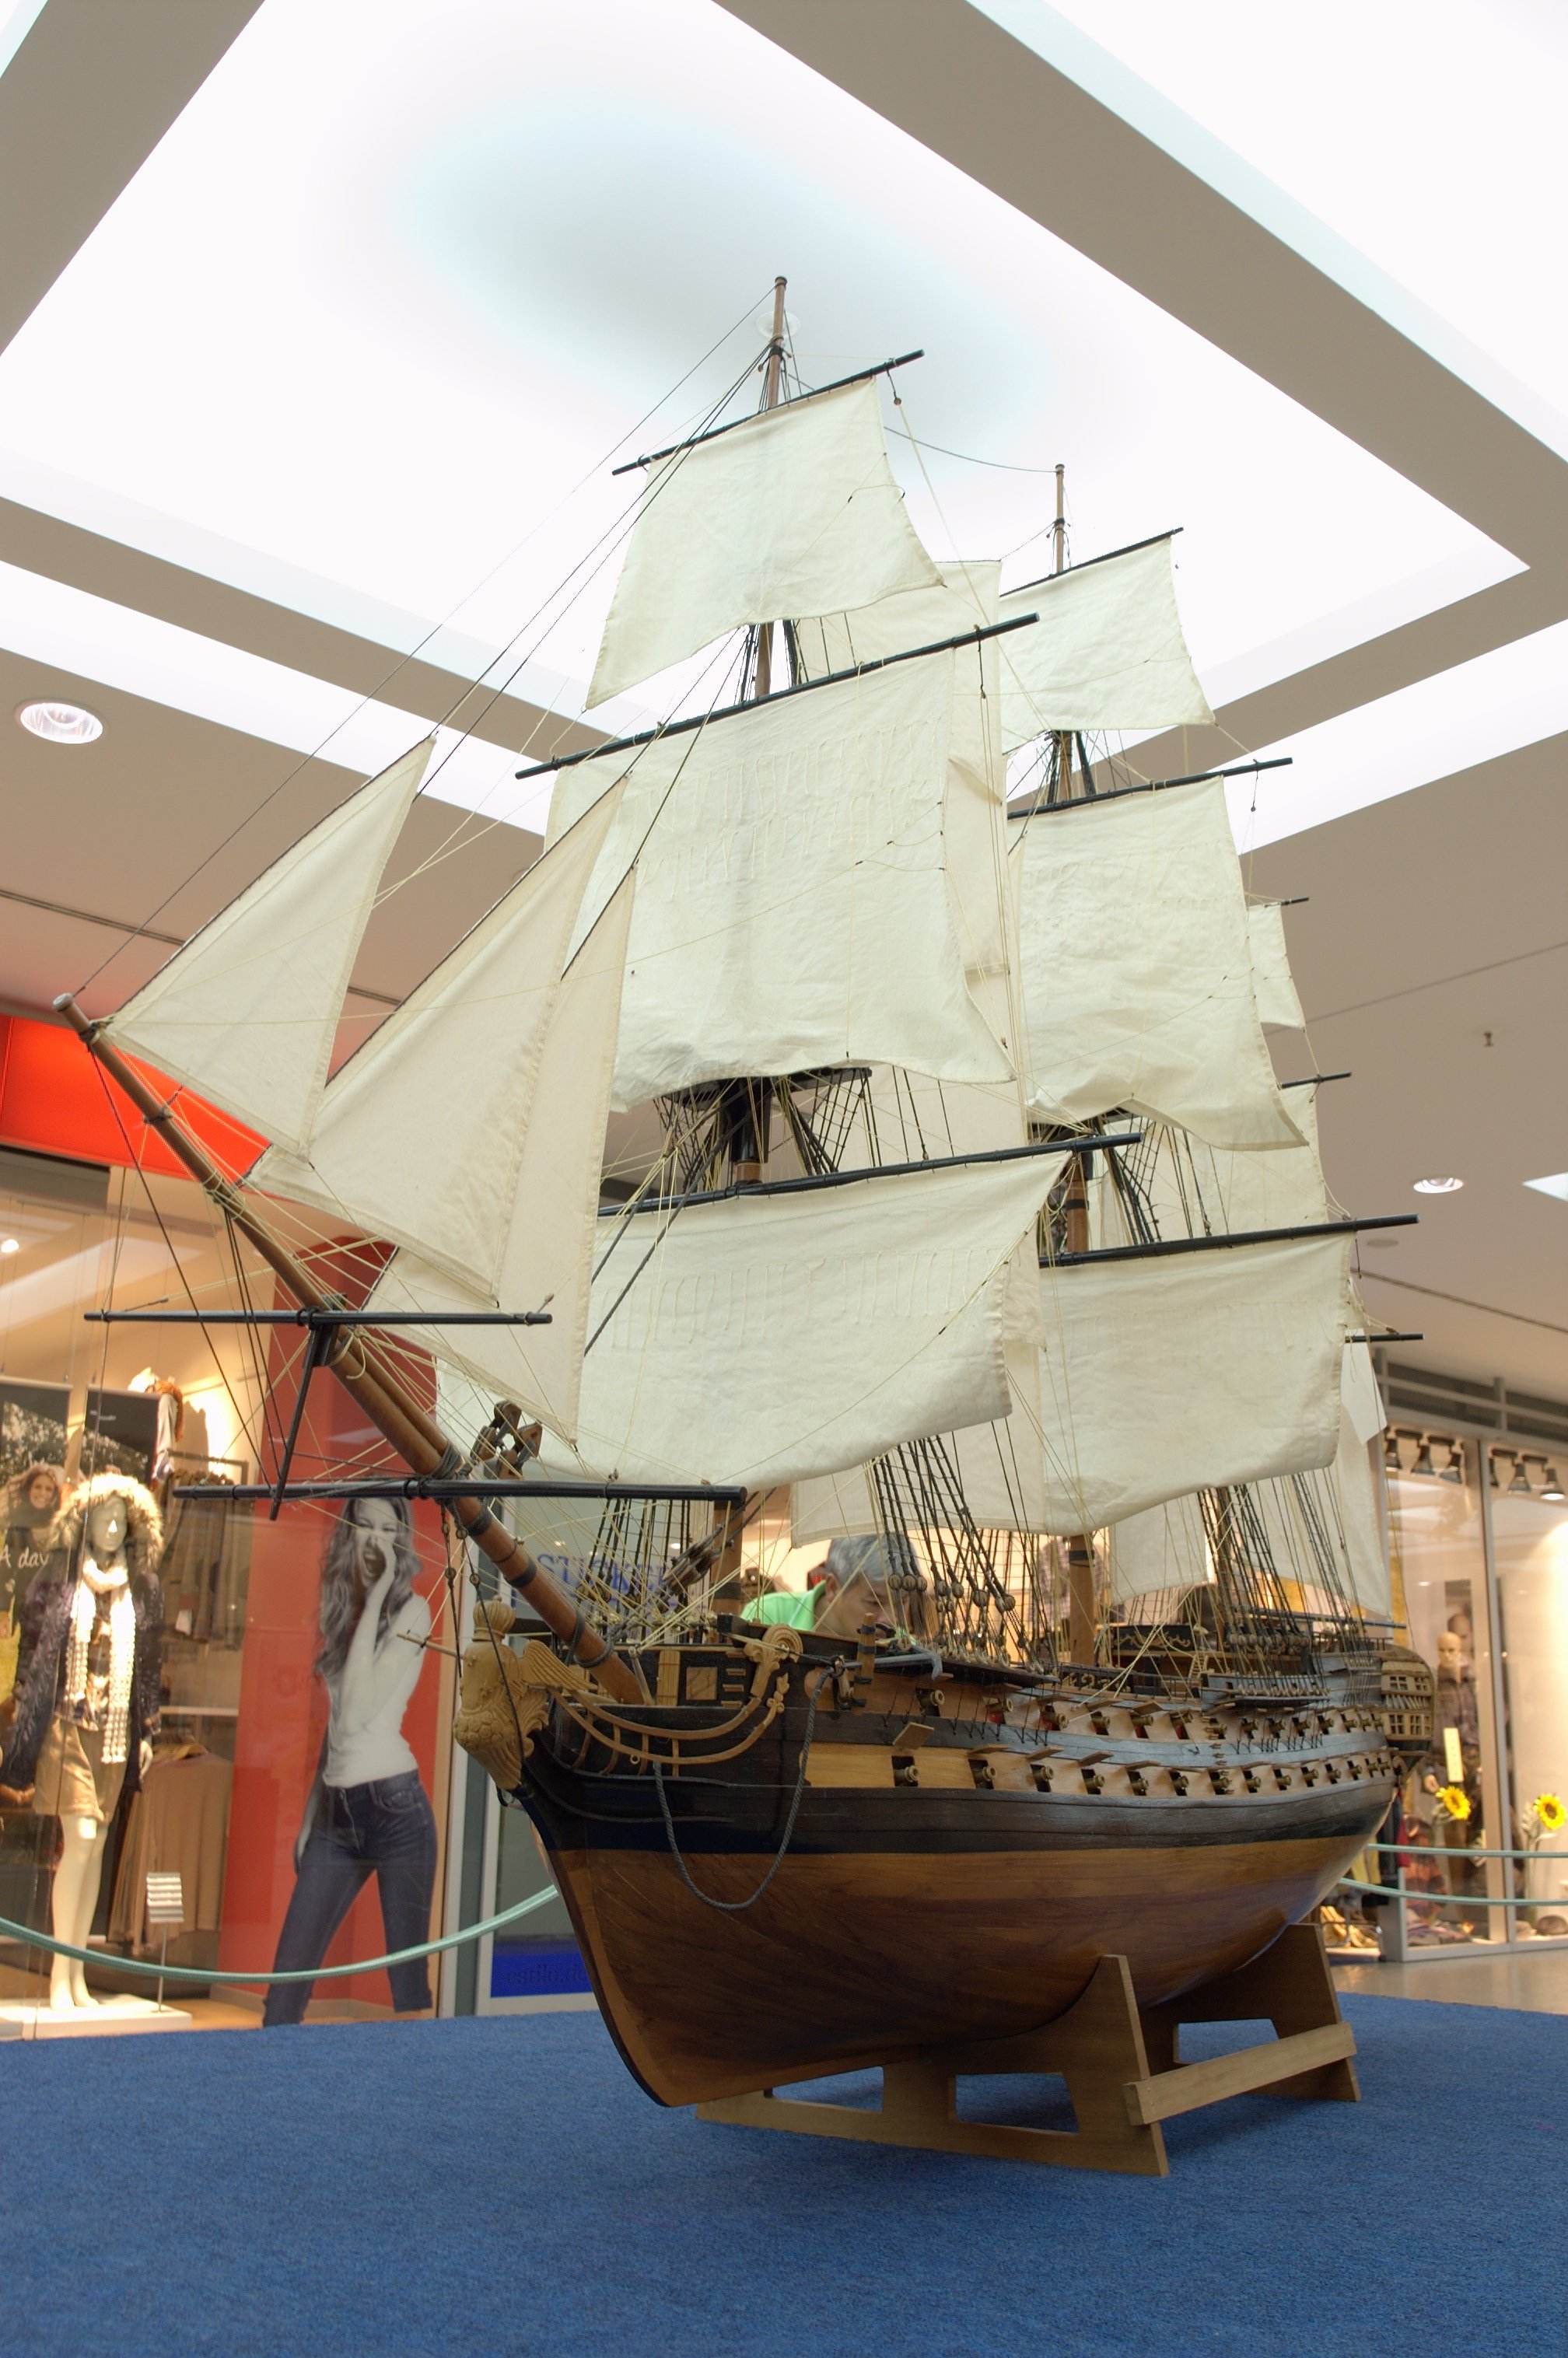
boat, ship, vehicle, 2011, rawtherapee, germany, deutschland, berlin, pentax, watercraft, 20mm, lenstagged, steffenzahn, k100d, justpentax, iamflickr, cosina, voigtlander, skopar, colorskopar, cv20, colorskopar20mmf35slii, 20mmf35slii, voigtlander20mm, cv2035, skopar20mmf35, pankow, sailing ship, cosinavoigtl nder, cosinavoigtl ndercolorskopar20mmf35, voigtl nder20mmf35colorskoparslii, voigtl nder20mmf35, galleon, ship of the line, caravel, carrack